Nodocephalosaurus

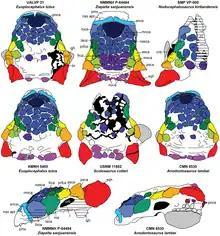
Skull (upper right), compared to other ankylosaurids

The skull of "Nodocephalosaurus" is incomplete, partially crushed and consists mostly of the left half. The skull has an estimated length of 39 cm from the left nasal to the rear of the skull. The snout is directed anteroventrally and the skull is highly arched in profile. The skull is fractured with most of the breaks occurring along cranial sutures and the premaxilla is not preserved. Numerous disarticulated fragments that are presumably from the right side were recovered. The basicranium is deformed on the dorsal region due to post-mortem crushing and cementation of cranial elements, while the ventral region is better preserved. The basioccipital and basisphenoid are partially fused and are compressed towards the left side of the skull. The right exoccipital is not preserved, while the left exoccipital is lodged between the left side of the squamosal region, skull roof, basioccipital, and basisphenoid. The occipital condyle is large, ovoid in shape, and both portions of the condyle are fused. The supraoccipital cannot be distinguished as it is presumably part of a large mass of bone that lies between the skull roof and the occipital condyle. The parasphenoid is obscured by a parasagittal bony mass that represents part of the skull roof and associated osteoderms of the frontal region. Due to the overlying osteoderms that are fused to the skull roof, the frontals are not visible in dorsal view. The jugal has a smooth inner surface that differs from the rugose outer surface, which is a characteristic of osteodermal sculpturing. The lacrimal is mostly obscured by osteoderms and rises up within the inner lateral orbital region. The maxilla, in left lateral aspect, forms a distinct arc. The end of the maxilla ends in a "foot" that has a flattened ovoid surface. Both above and behind the "foot" lies an irregular sub-ovoid osteoderm. An ascending maxillary process forms the internal wall of the external naris. The maxilla preserves only 19 alveoli, although no teeth are preserved. The posterior extent of the nasal cannot be described precisely due to the osteodermal covering. The anterior part has large dermal ossifications and covers most of the nasal. A separate dermal ossification is visible on the left lateral side of the posterior part. The left nasal terminates in a "foot" that tapers ventrally to a V-shape. The palatine is bordered medially by the vomer and behind the palatine lies a matrix-filled area that corresponds to the palatal foramen of "Pinacosaurus". The right palatine has a ventral surface that is lightly pitted, with a rugose texture on the posteromedial part. The upper side of the parietals are covered with a thin osteodermal covering and a large plate-like osteoderm occupies the front part of the parietal table which contacts the posterior-most lateral frontal osteoderm.